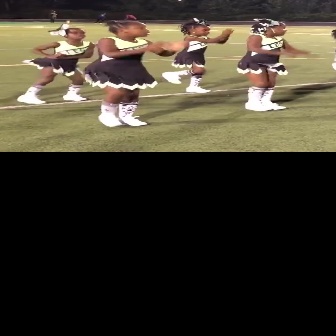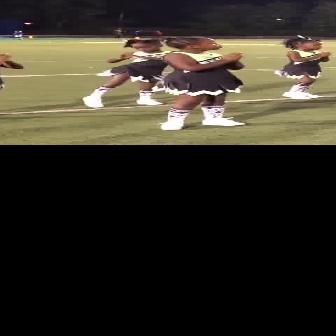
  Please identify the target specified by the bounding box [79,18,187,126] in the first image and locate it in the second image. Return the coordinates in [x_min,y_min,x_max,y_max] format.
Answer: [149,36,243,130]